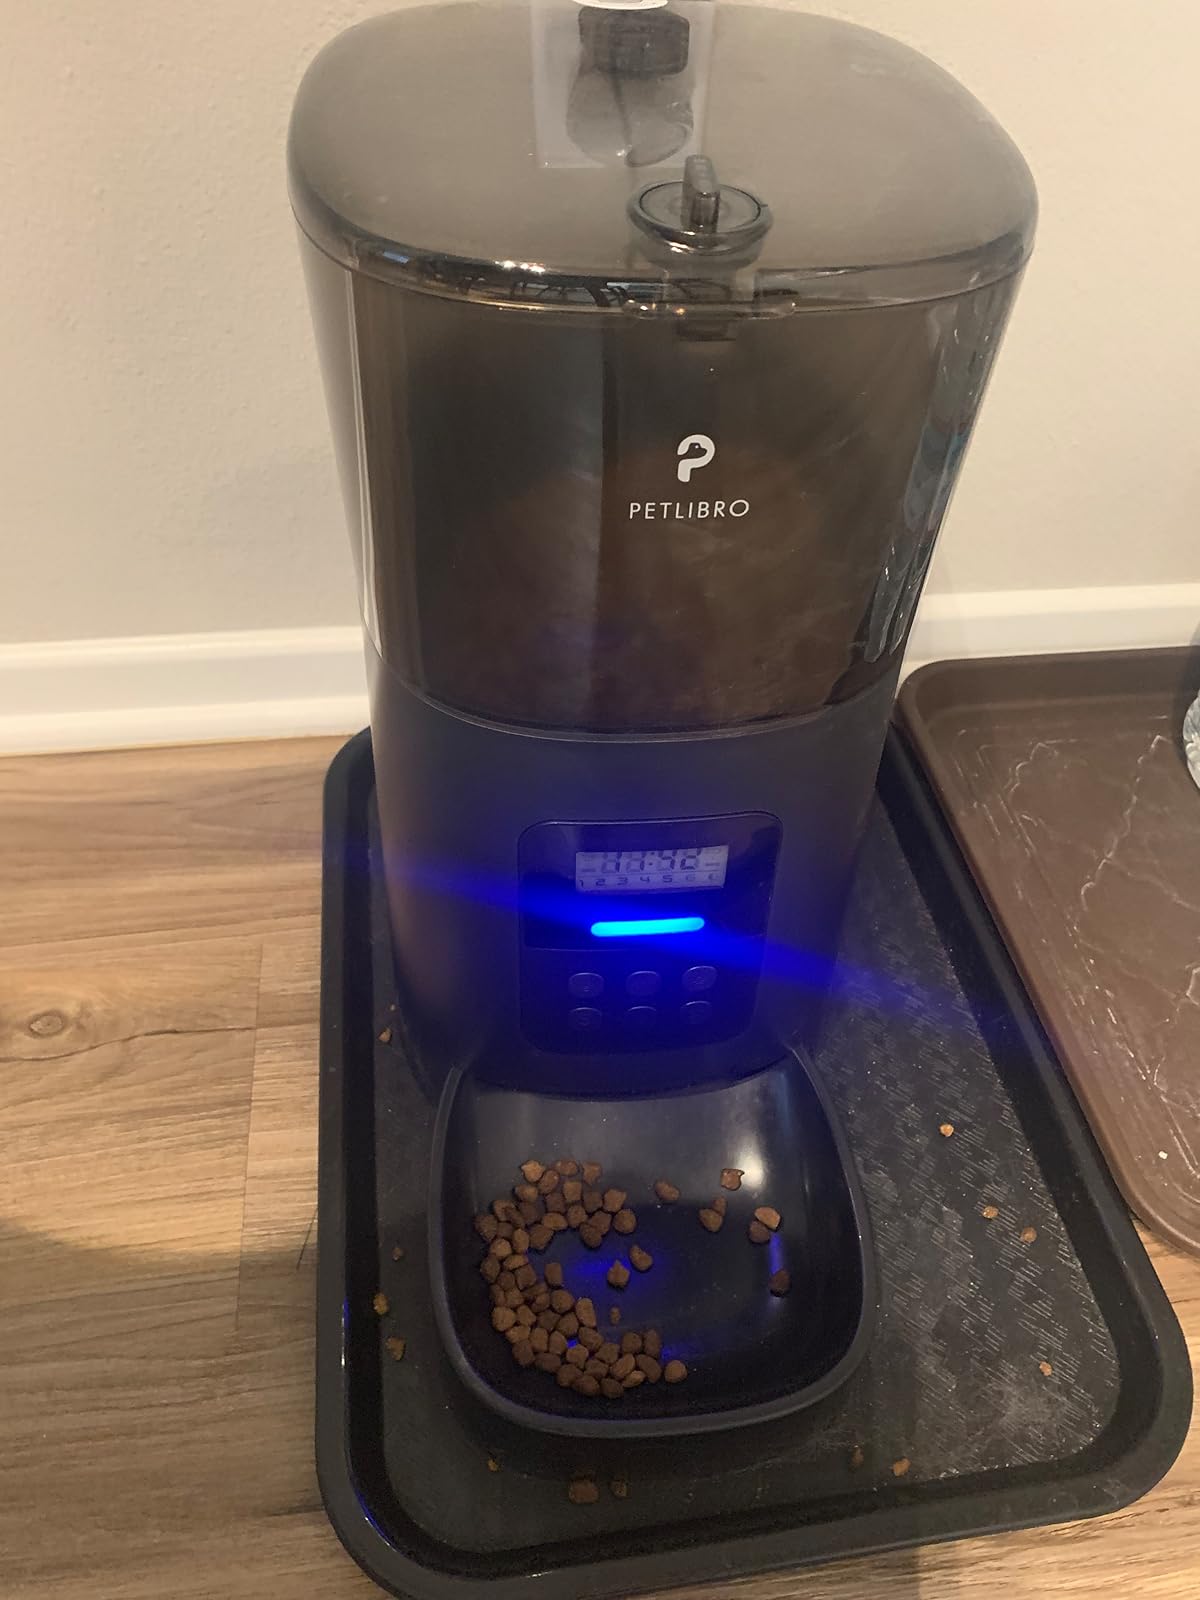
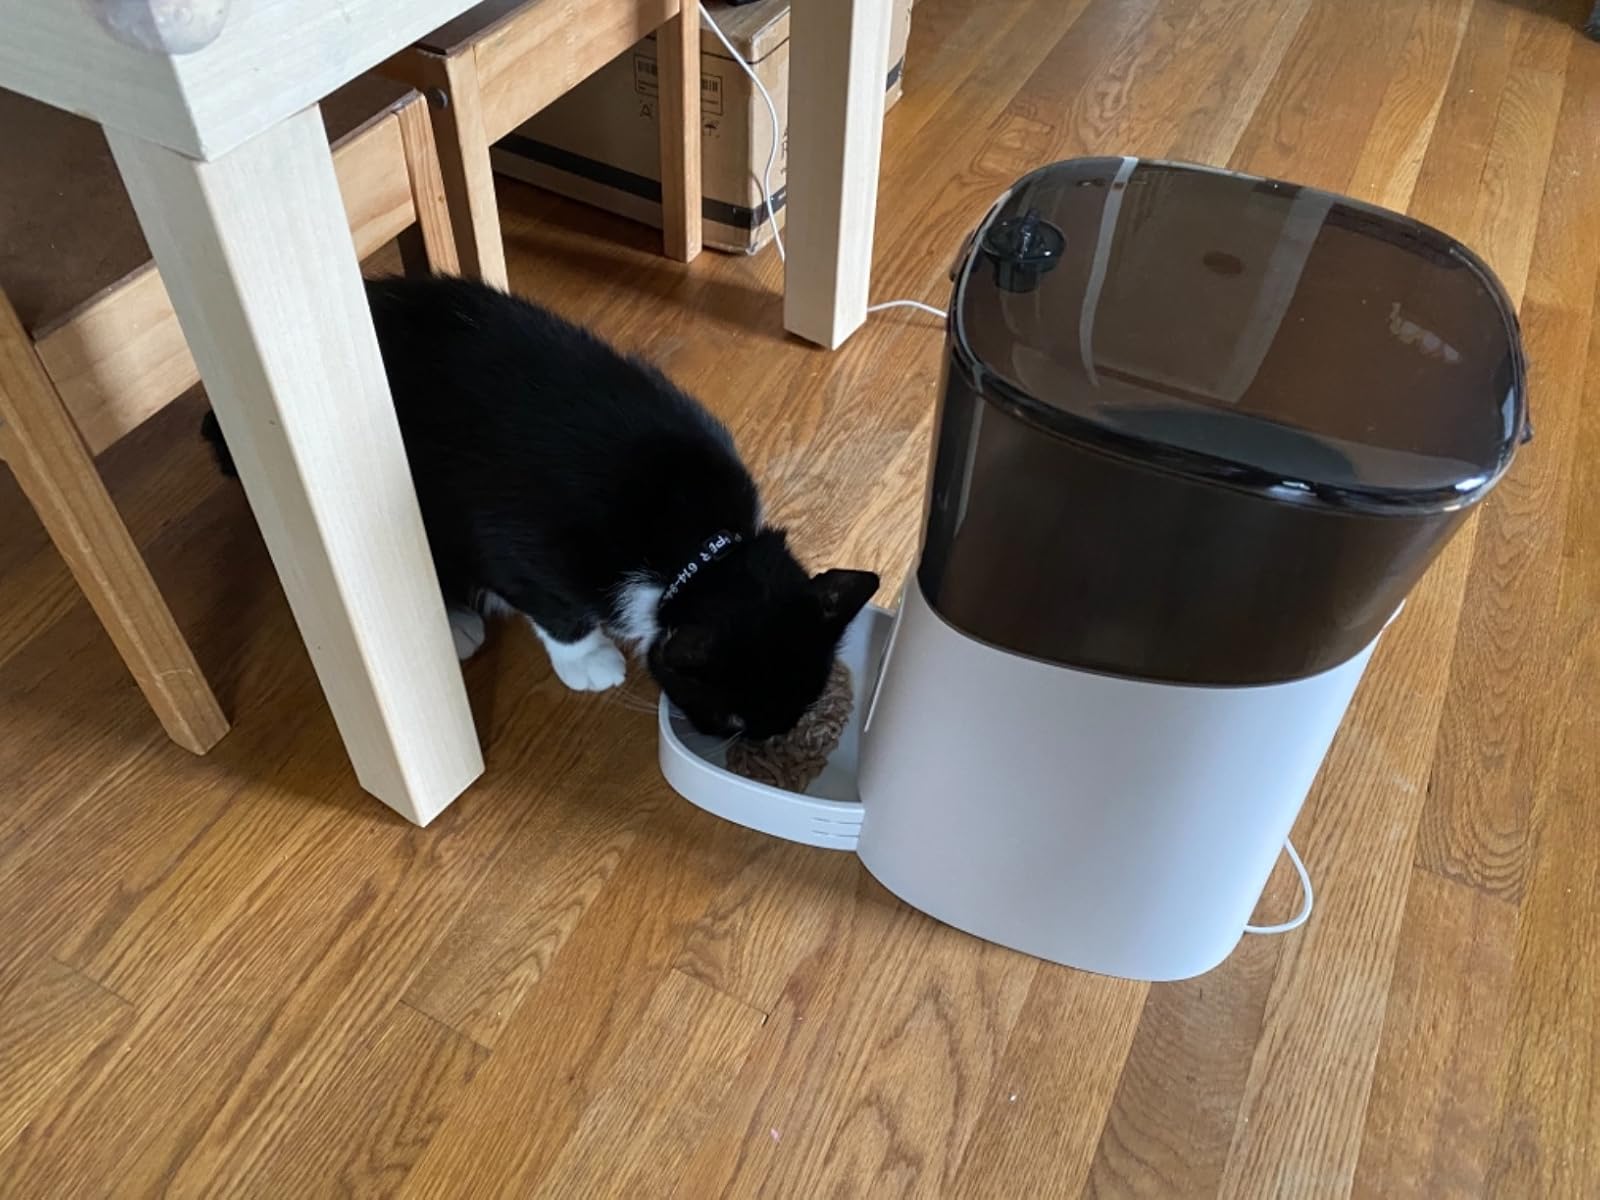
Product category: items_feeder
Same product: no